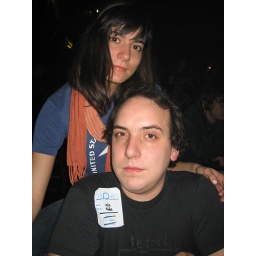
Ultimatley my fave venue in the world. Crowd surfers get rewarded with plastic cups of water and butt pats.